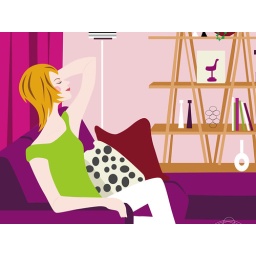
girl in a pink room